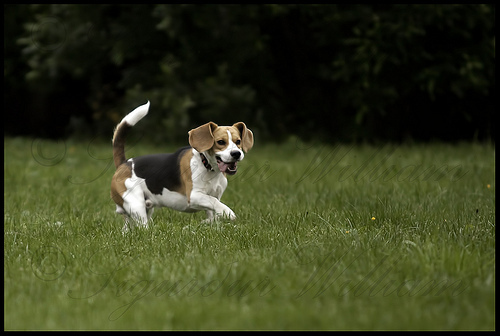
Animal: dog
Breed: beagle